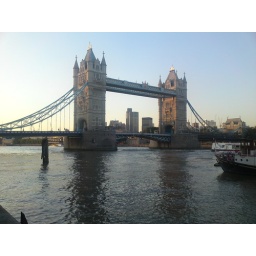
tower bridge in the setting sun